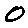
Label: 0